Wensley Pithey

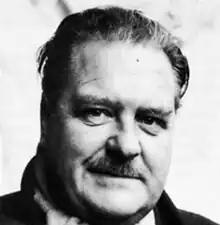

Wensley Ivan William Frederick Pithey (21 June 1914 – 10 November 1993) was a South African character actor who had a long stage and film career in Britain.